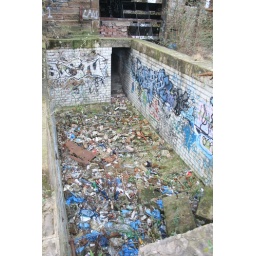
Basement room in the office building